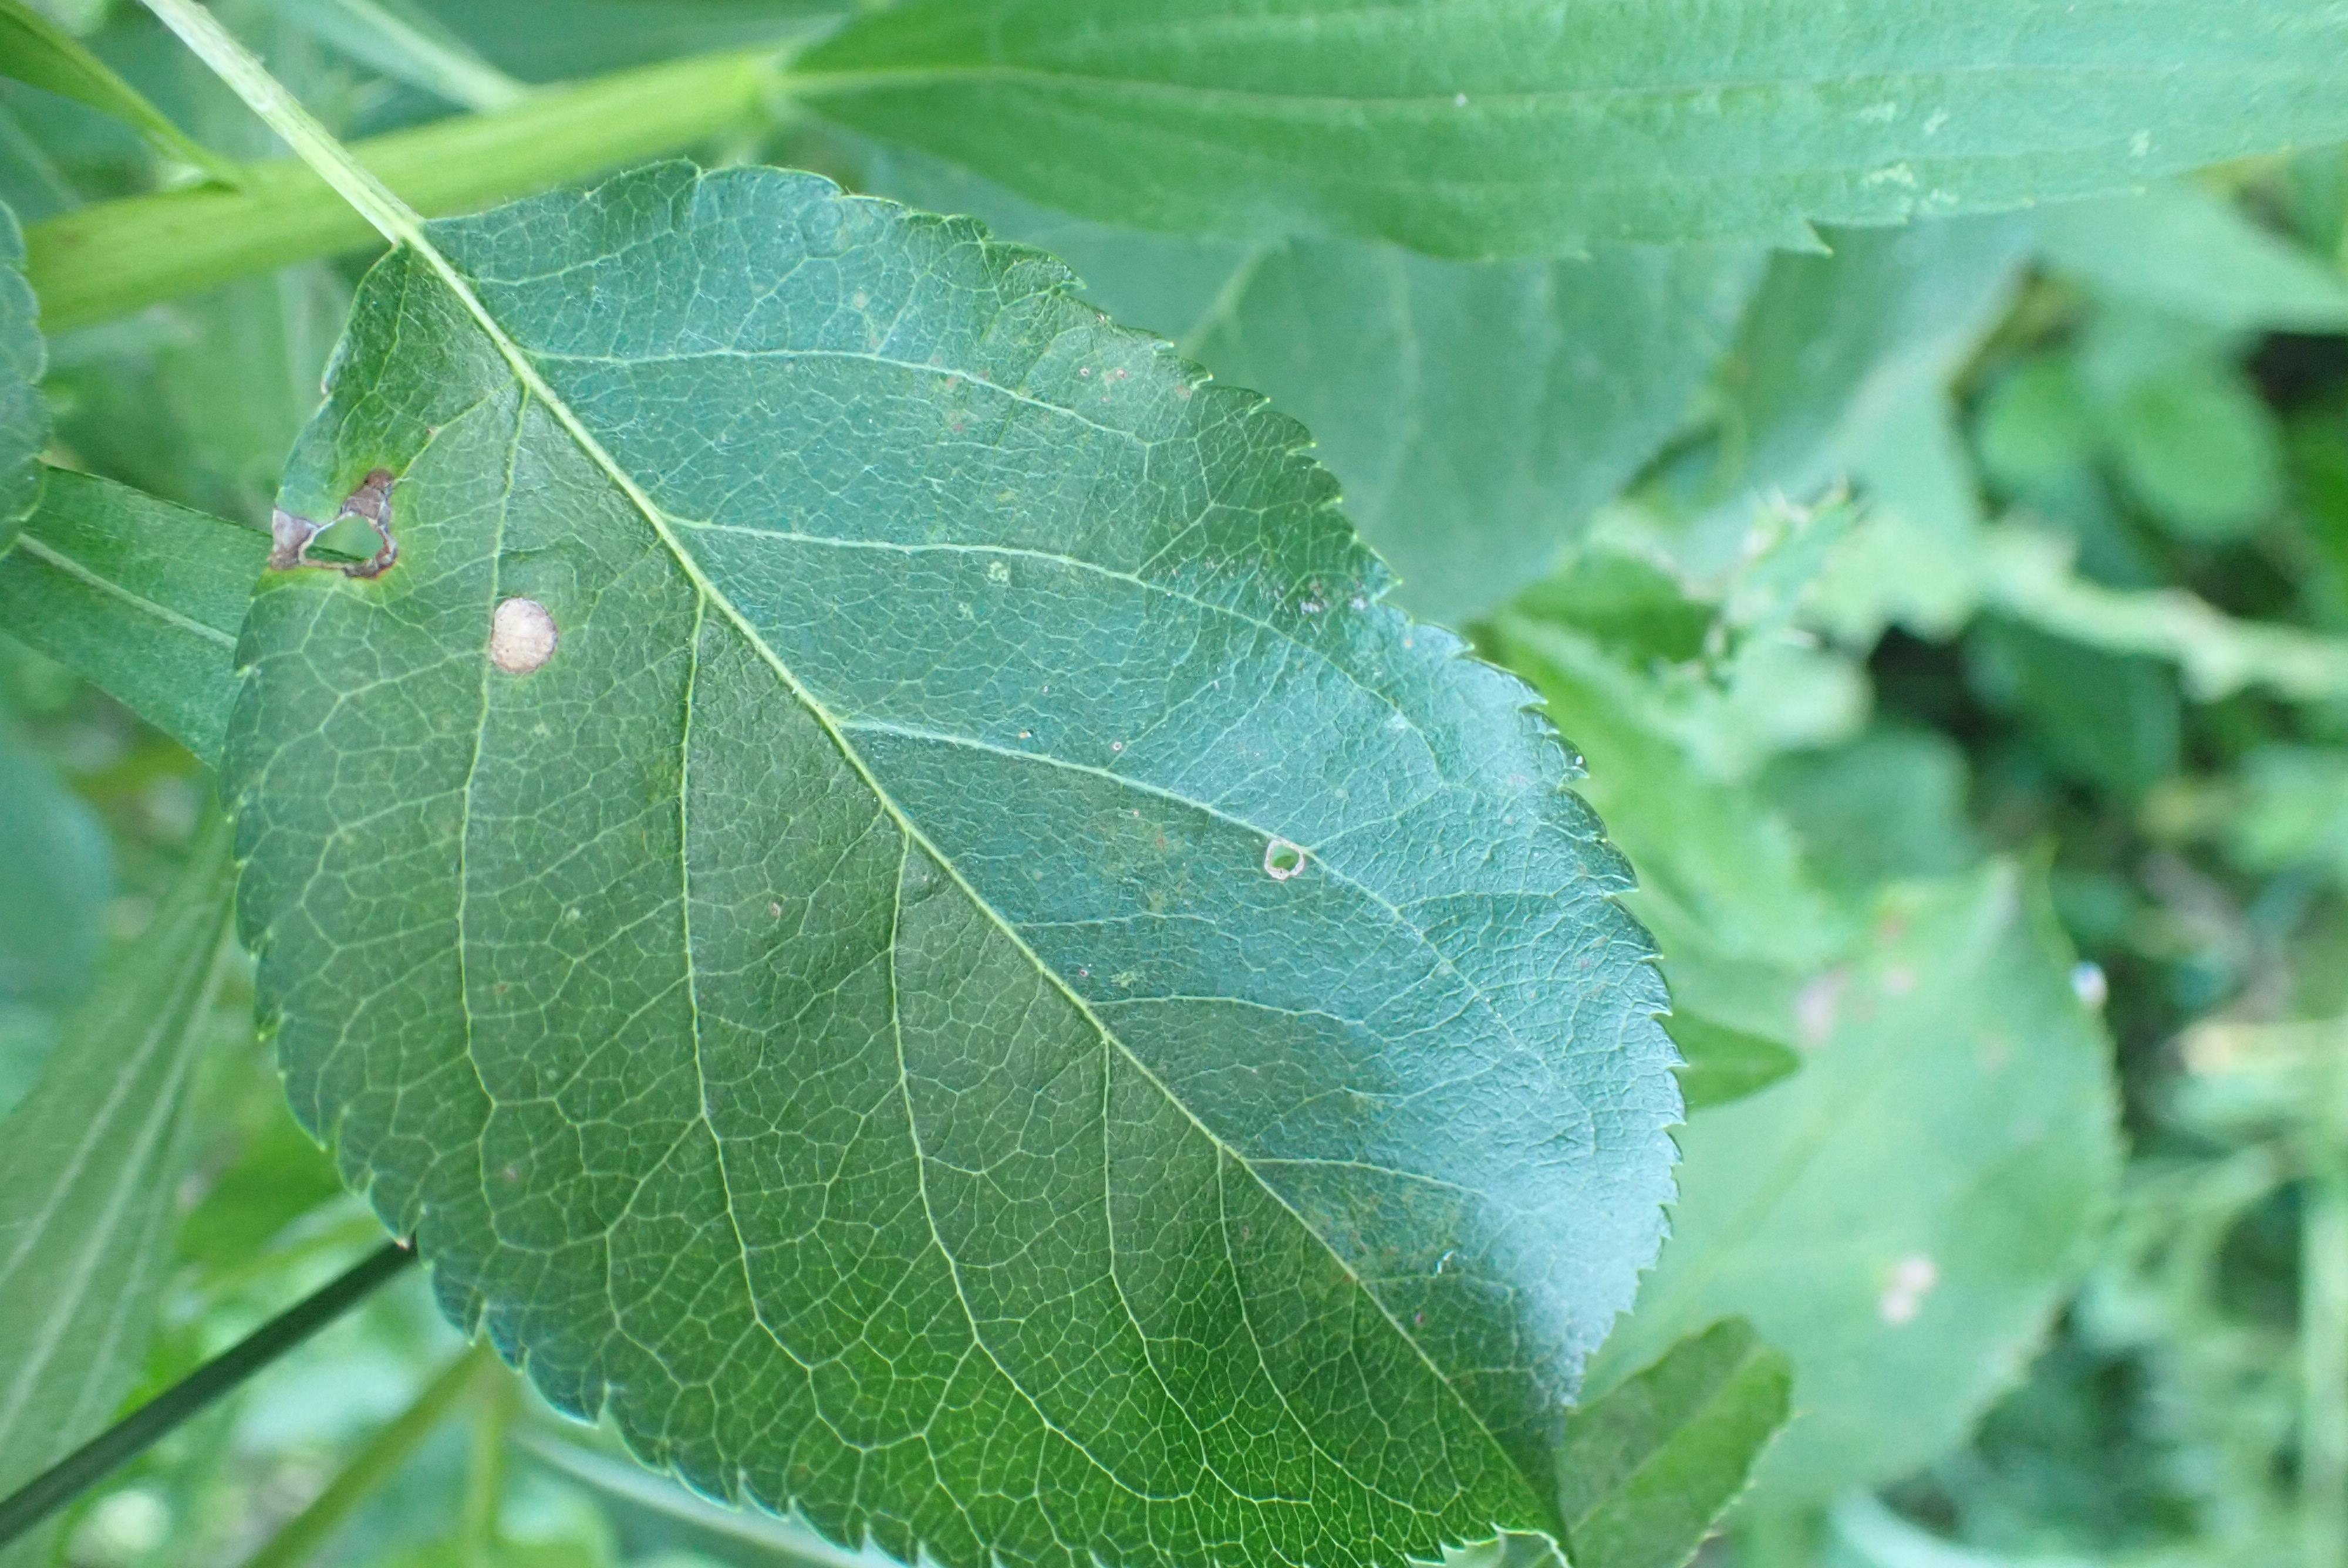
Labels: frog_eye_leaf_spot